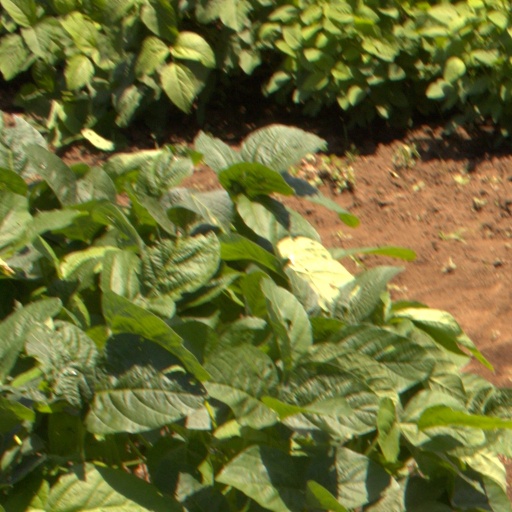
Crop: soybean